Order of the Holy Sepulchre (Catholic)

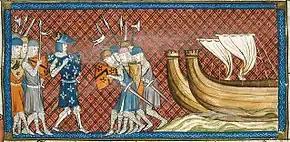
Detail of a miniature of King Philip II of France arriving in the Holy Land.

The history of the Equestrian Order of the Holy Sepulchre of Jerusalem runs common and parallel to that of the religious Canons Regular of the Holy Sepulchre, the order continuing after the Canons Regular ceased to exist at the end of the 15th century (except for their female counterpart, the Canonesses Regular of the Holy Sepulchre).